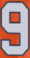
Number: 9